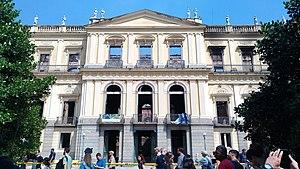
Le 2 septembre 2018, vers 19 h 30 heure locale, un incendie s’est déclaré dans le palais de Saint-Christophe, lequel héberge le Musée national du Brésil, à Rio de Janeiro. La perte sur le plan du patrimoine historique et culturel est considérable — « incalculable » selon les termes du président brésilien Michel Temer —, les collections du musée comptant en effet quelque vingt millions d’objets. Aucune victime n’est à signaler. La police fédérale annoncera le 4 avril 2019 que l'incendie a été provoqué par un dysfonctionnement de la climatisation dans l'auditorium, et qu'il s'est propagé rapidement en raison d'un manque d'équipements de lutte contre les incendies.